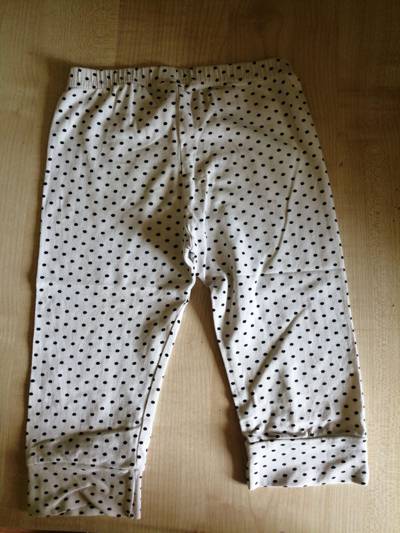
Waste category: clothes